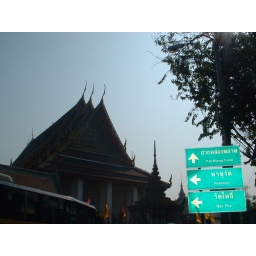
street signs and temple in background